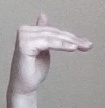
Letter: khaa